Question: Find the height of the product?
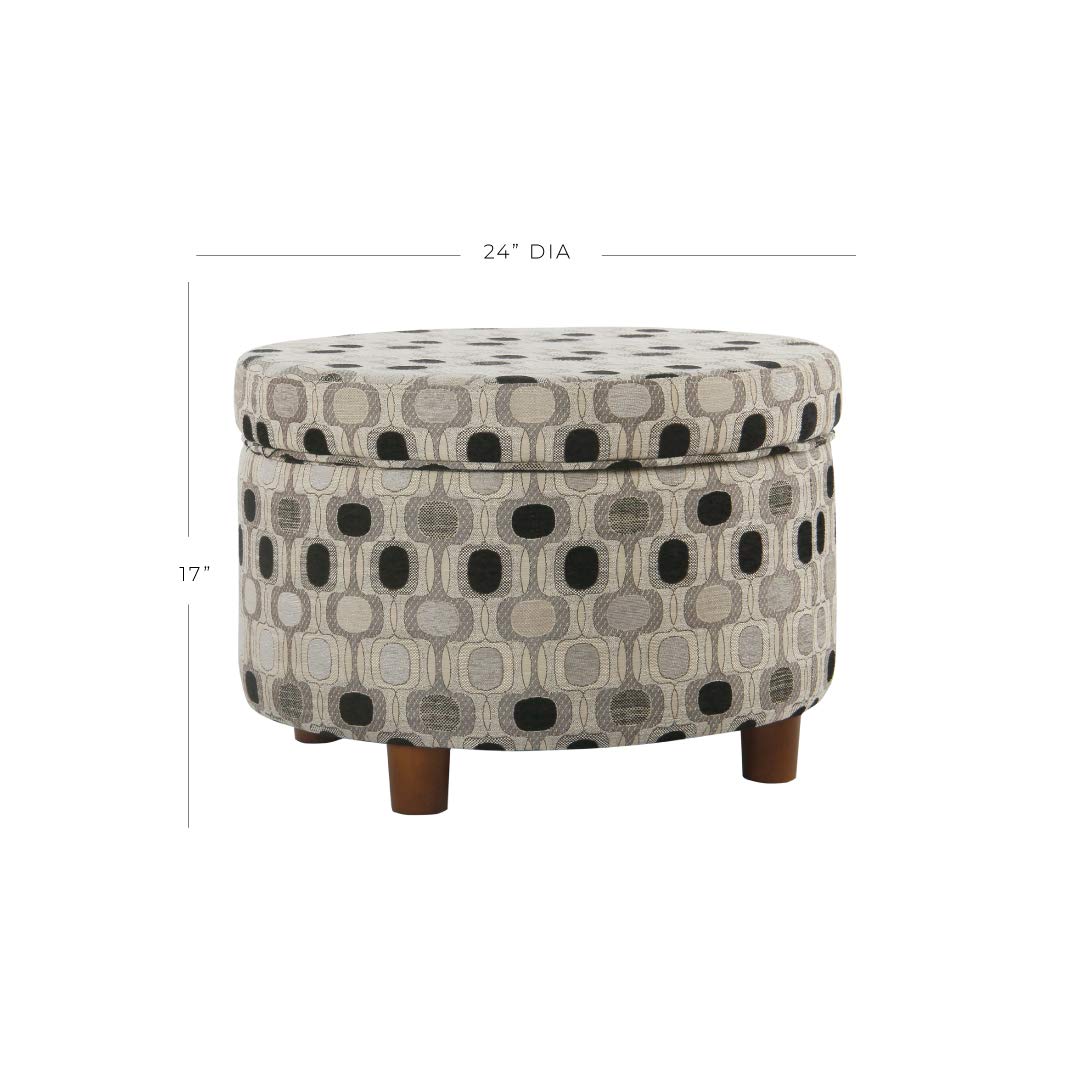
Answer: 17.0 inch